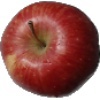
Label: Apple Red 1